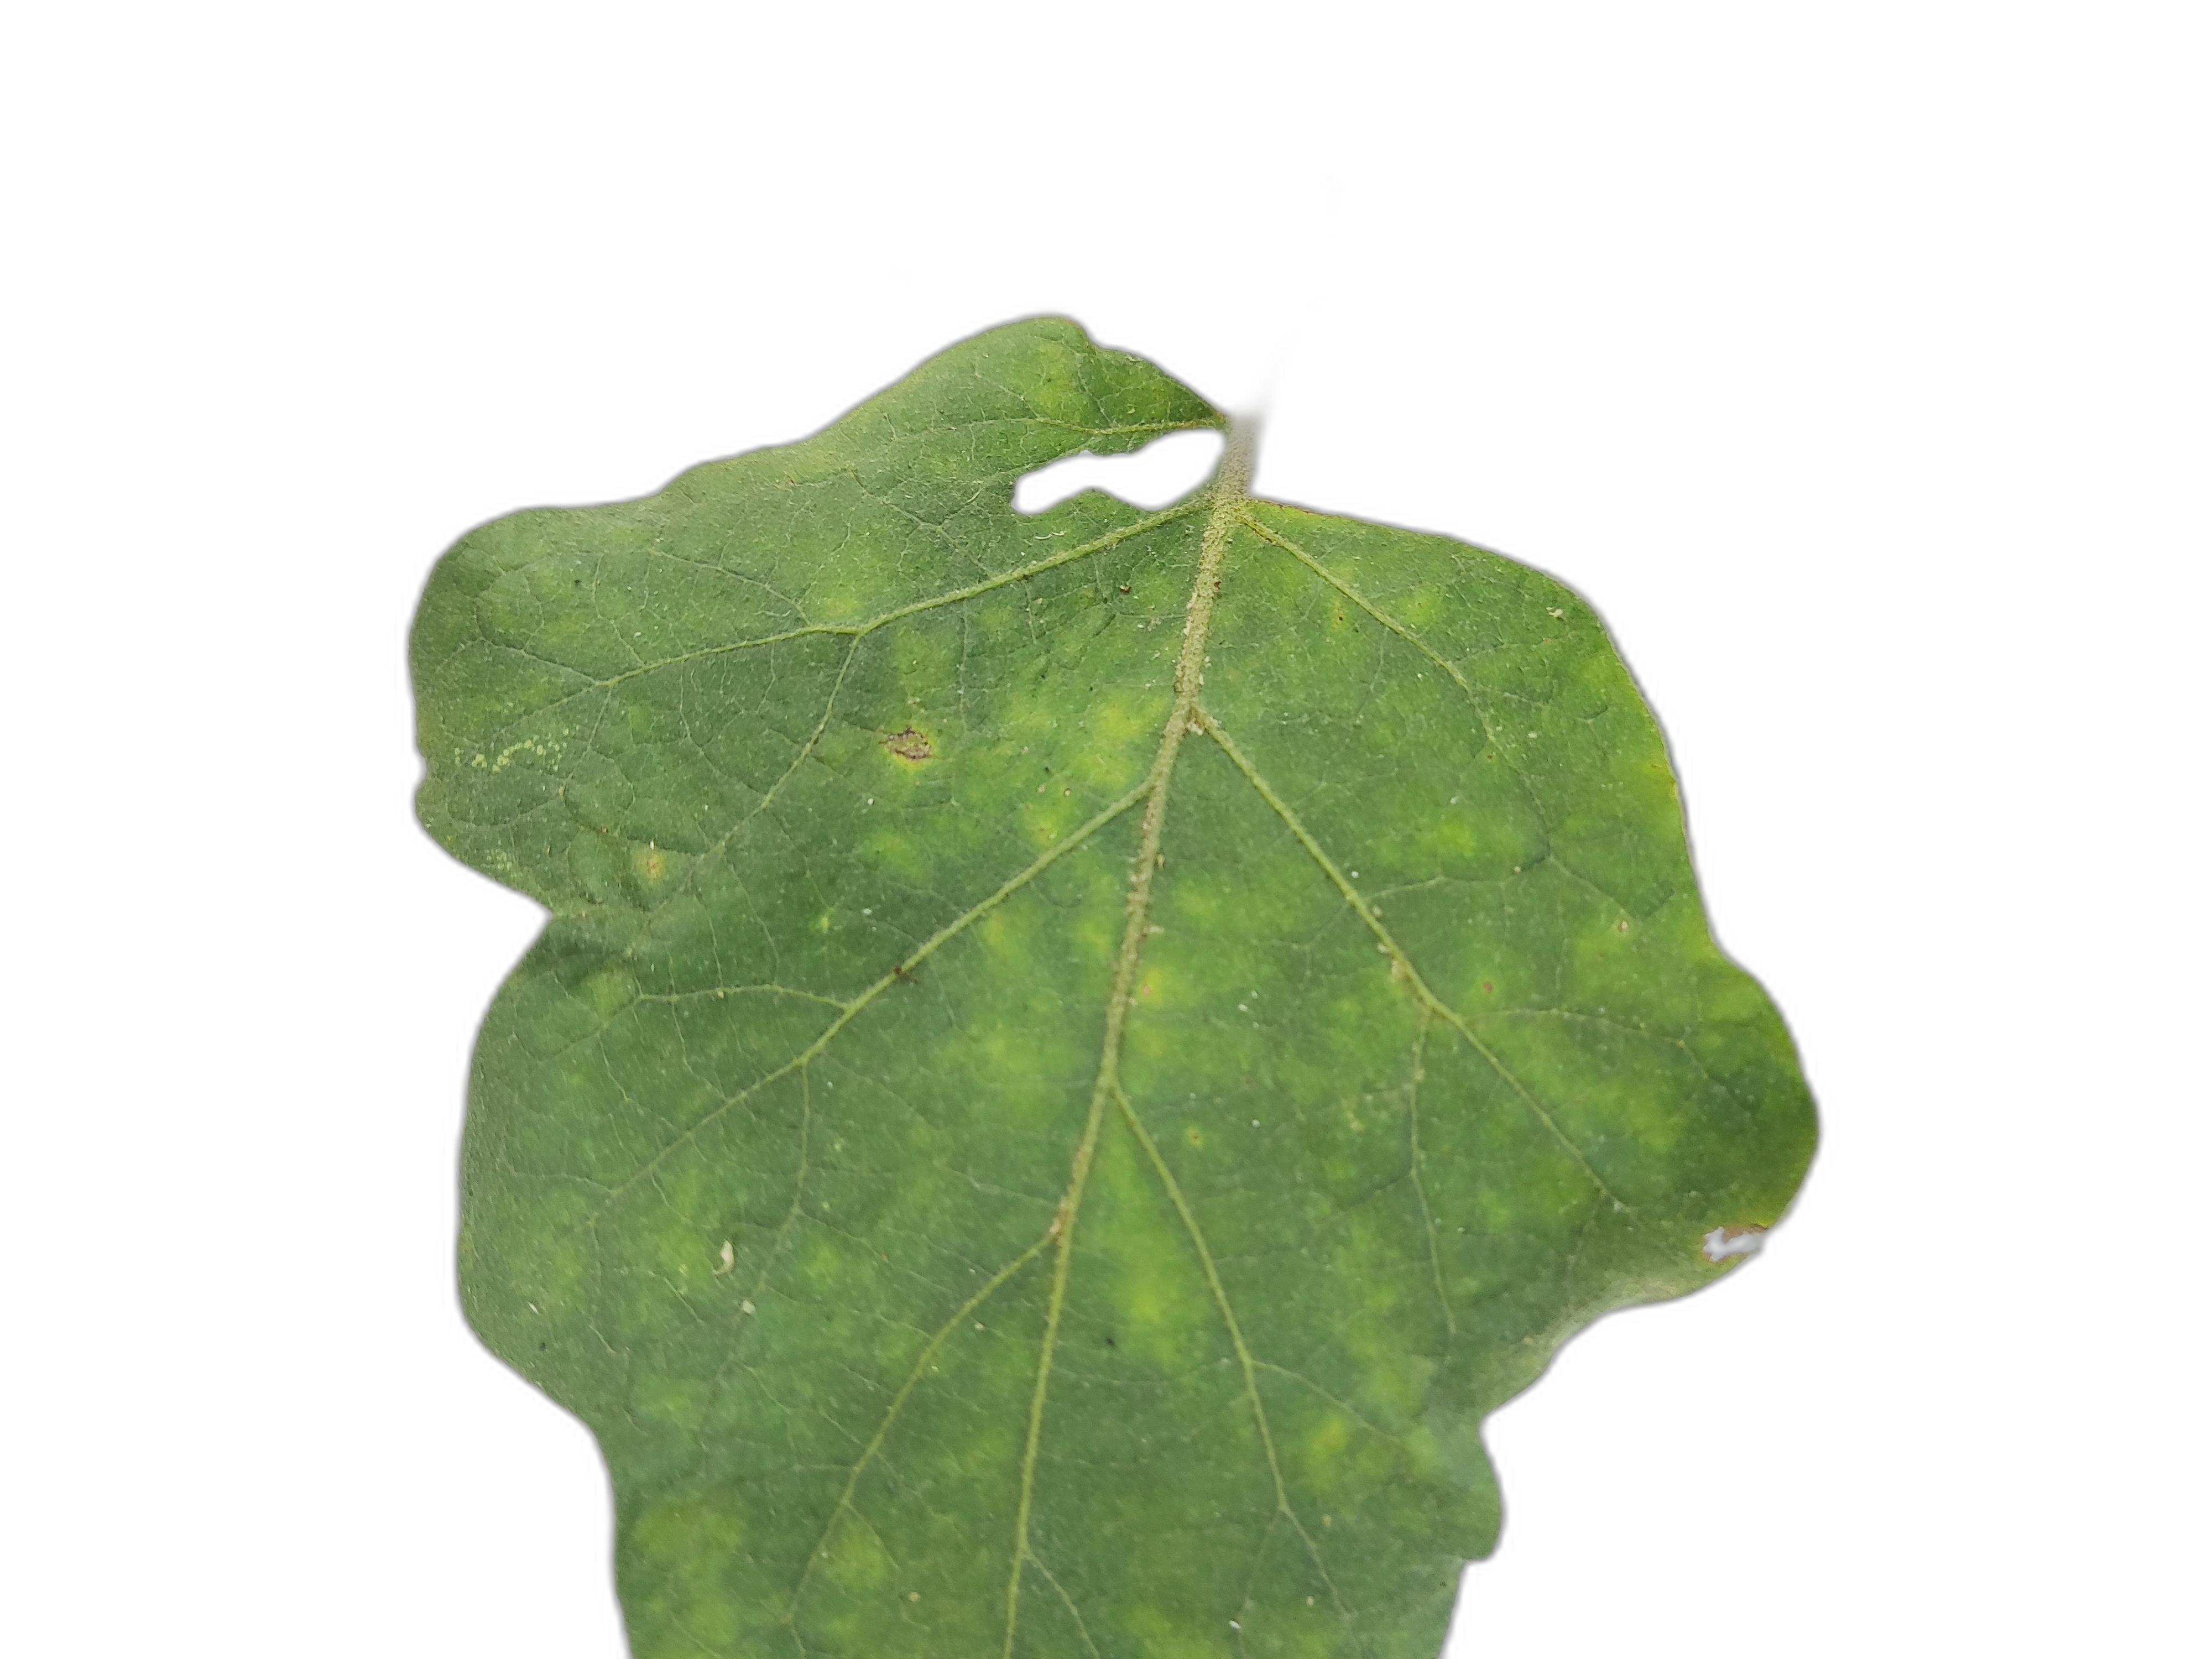
Label: White Mold Disease